Attila

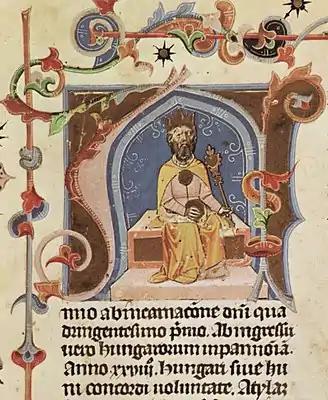
King Attila on the throne (Chronicon Pictum, 1358).

In the Eastern Roman Empire, Emperor Marcian succeeded Theodosius II, and stopped paying tribute to the Huns. Attila withdrew from Italy to his palace across the Danube, while making plans to strike at Constantinople once more to reclaim tribute.